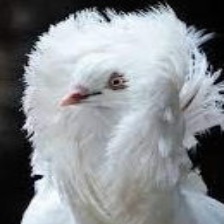
Species: JACOBIN PIGEON
Scientific name: COLUMBA LIVIA